Marco Marcelliano Marcello

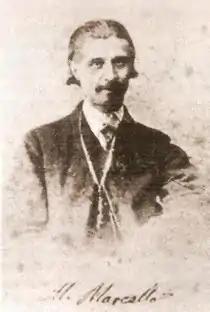

Marco Marcelliano Marcello (7 March 1818 – 23 July 1865) was an Italian writer and composer. He was particularly known for the opera libretti he wrote for the Italian composers Achille Peri, Carlo Pedrotti, and Antonio Cagnoni as well as his translations of French operas for their first performances in Italy, including Meyerbeer's "L'Africaine".